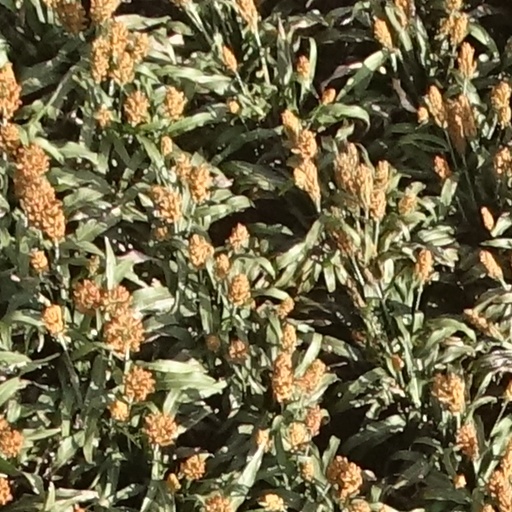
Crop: sorghum